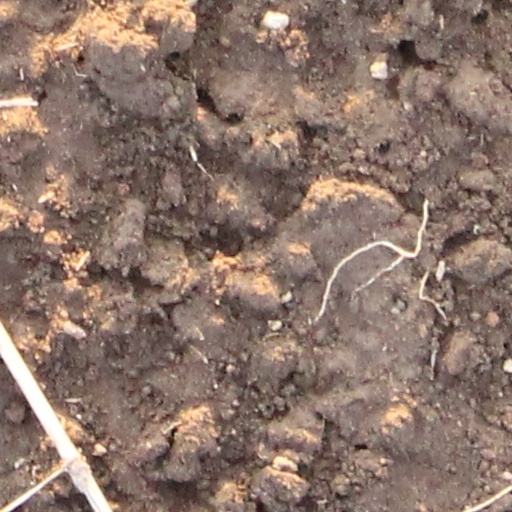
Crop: wheat